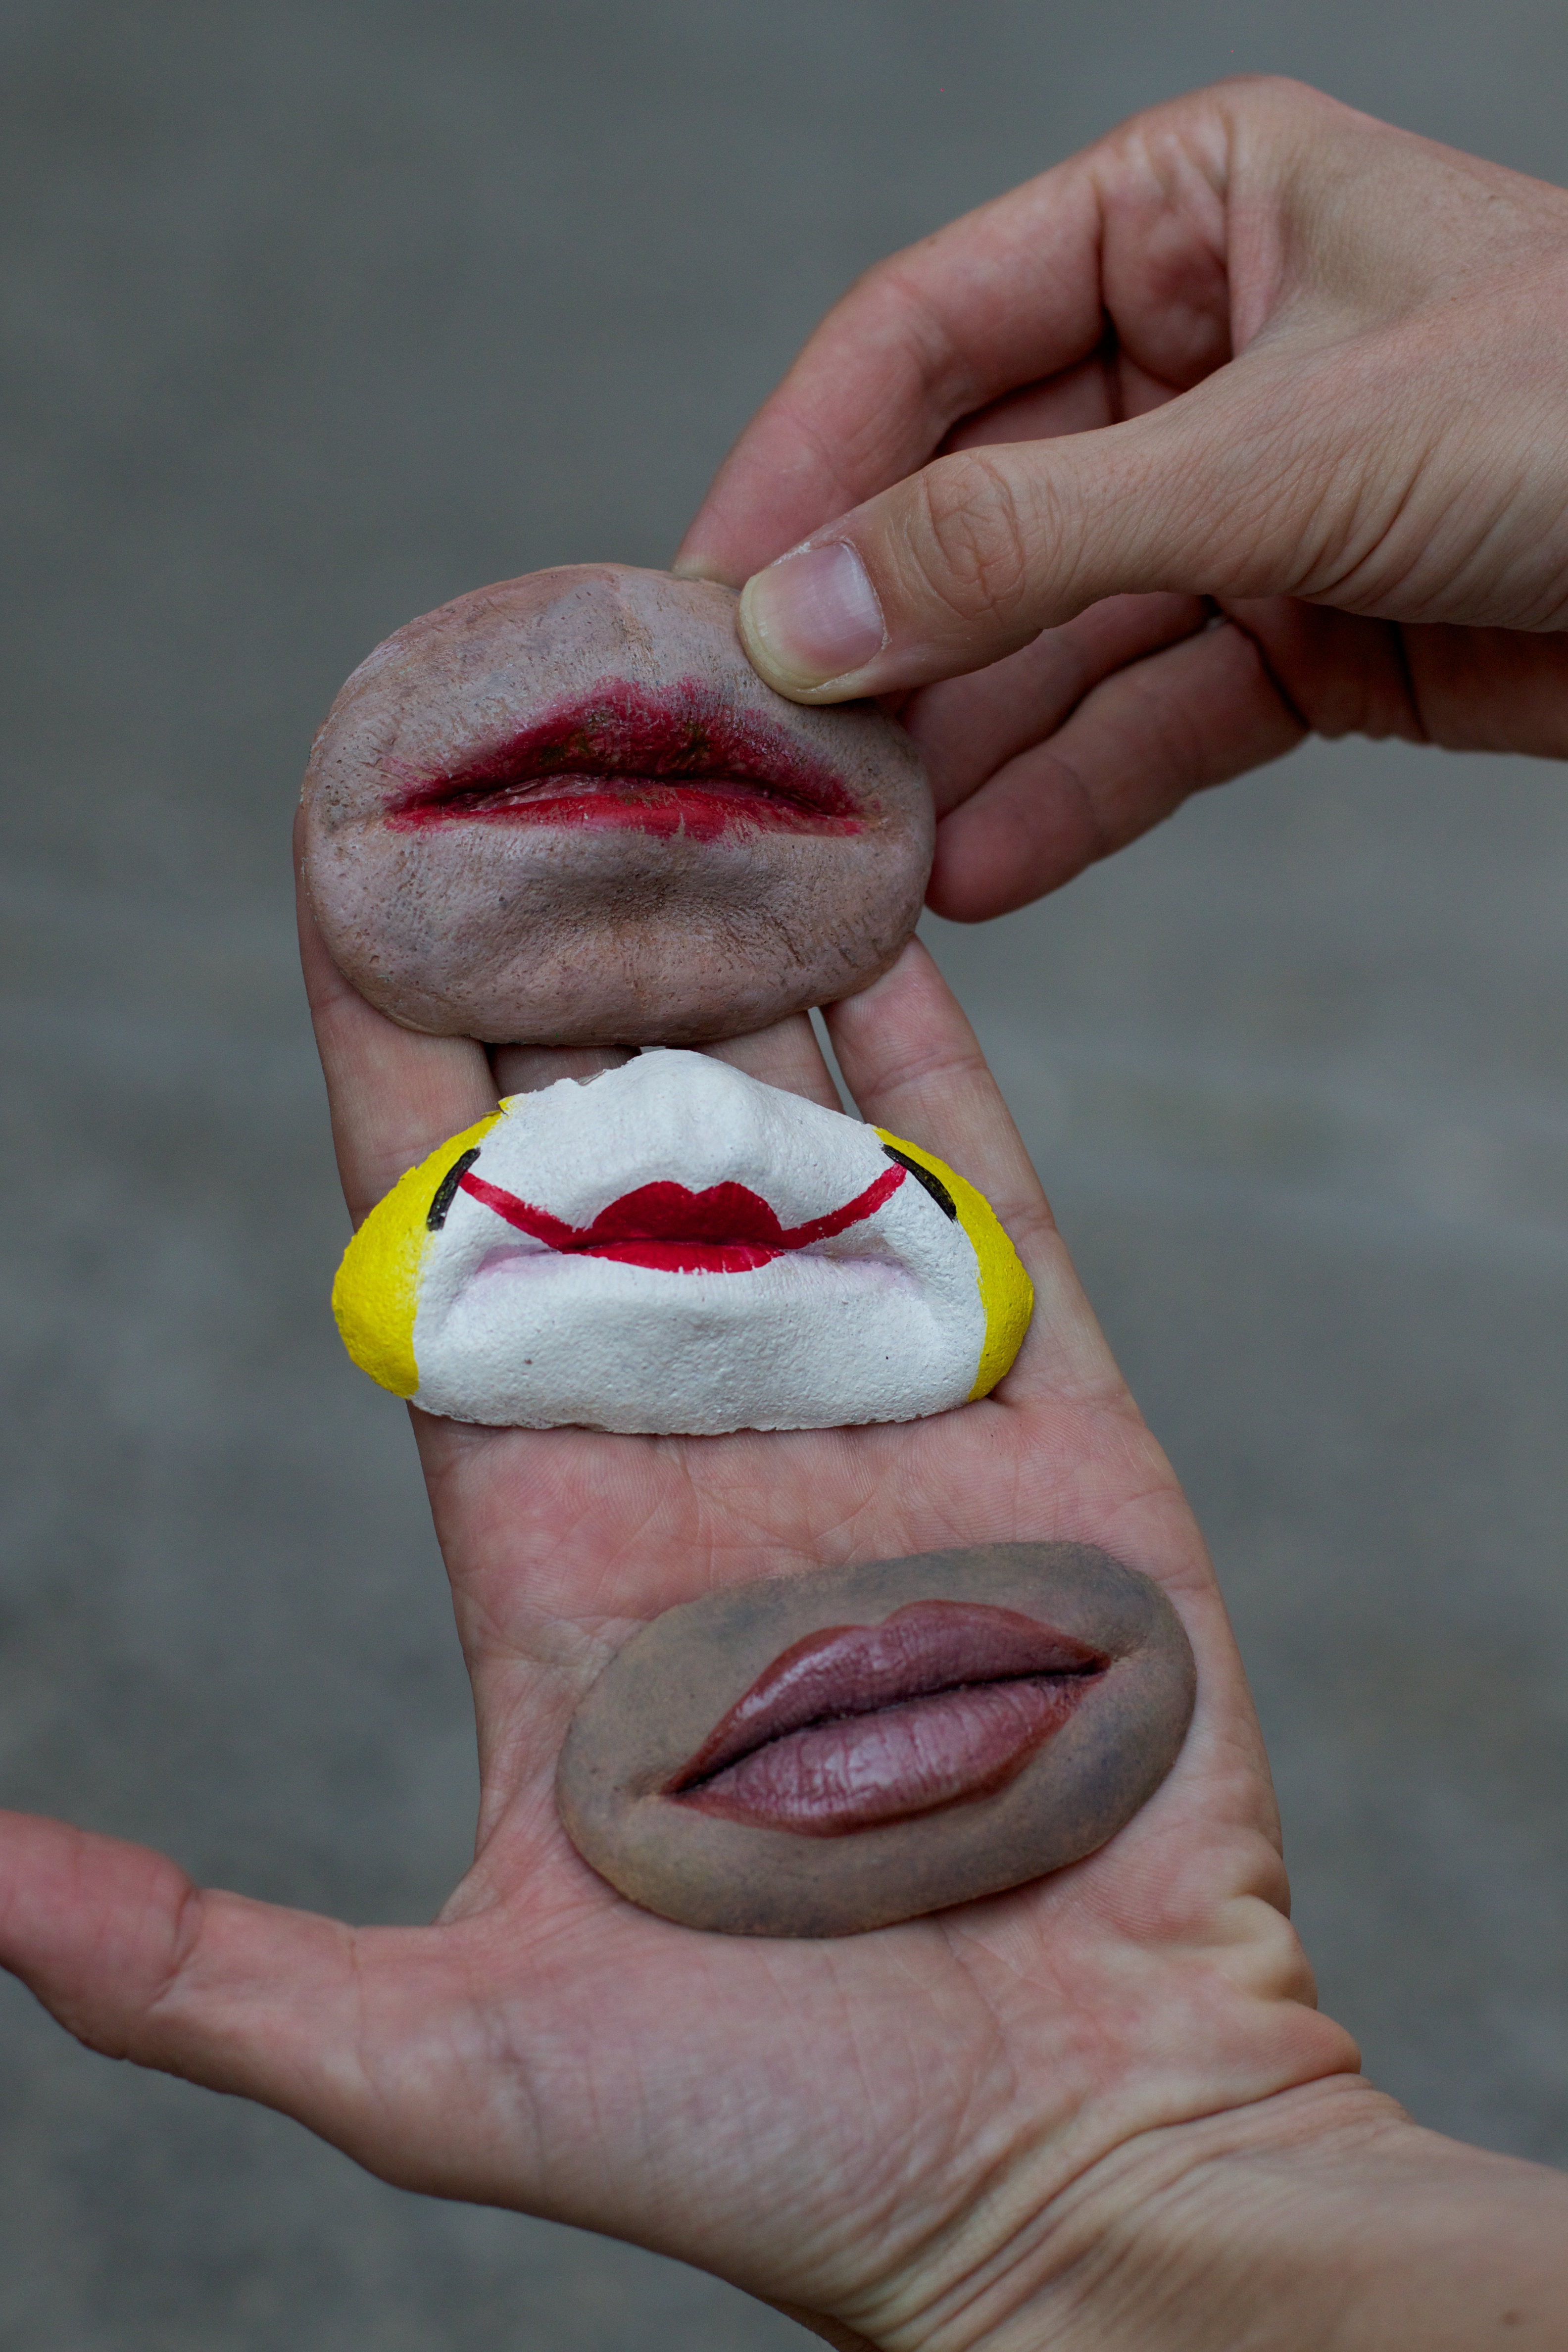
hand, finger, red, color, child, facial expression, lip, smile, mouth, close up, human body, face, eating, nose, infant, head, skin, organ, tooth, odyssey, emotion, sense